Curtis Joseph

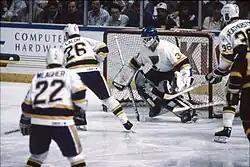
Joseph in net for the St. Louis Blues during his rookie season in 1990

Joseph broke into the NHL in 1990, playing for the St. Louis Blues. In the off-season following the 1990–91 NHL season, the Blues signed Brendan Shanahan from the New Jersey Devils. Shanahan was a restricted free agent, and thus the Devils were entitled to compensation. The teams could not agree on what the compensation was; the Blues offered Curtis Joseph, Rod Brind'Amour, and two draft picks, while the Devils wanted Scott Stevens. Joseph seemed to be the answer the Devils were looking for in goal, but the case went to arbitration, and a judge ruled that Stevens was to be awarded to the Devils in September 1991.